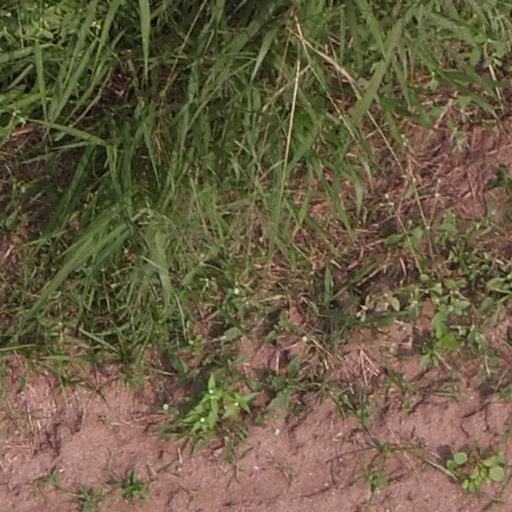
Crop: maize; corn